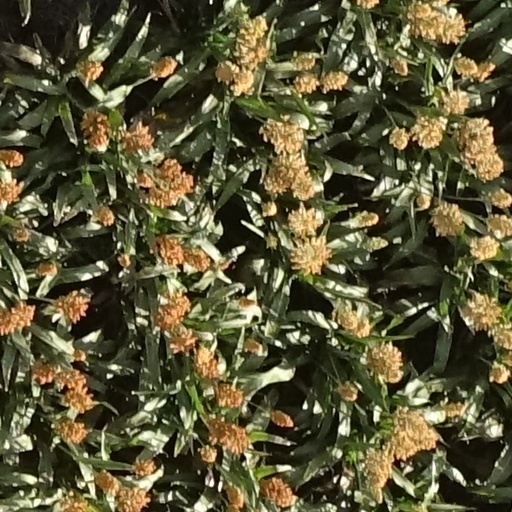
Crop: sorghum